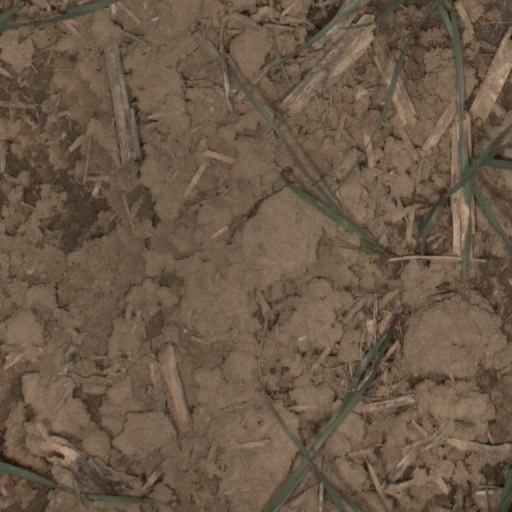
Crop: wheat